1962–63 Football League Cup

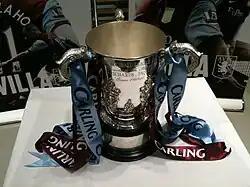
A replica of the English League Cup trophy on display in the store of Aston Villa Football Club in Birmingham.

The 1962–63 Football League Cup was the third season of the Football League Cup, a knockout competition for England's top 92 football clubs; only 80 of them took part. The competition began on 3 September 1962, and ended with the two-legged final on 23 and 27 May 1963.